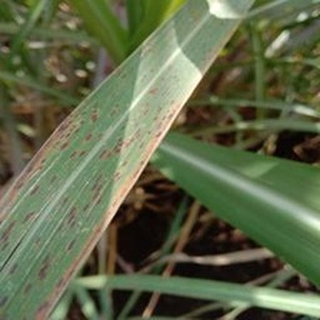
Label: sugarcane_rust